Videm, Ivančna Gorica

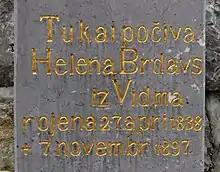
Old gravestone with the toponym "Videm"

The name "Videm" comes from the Slovene common noun "videm" 'church property', borrowed from Middle High German "videme" 'church property' (originally, 'property left by the deceased to the church').